State terrorism

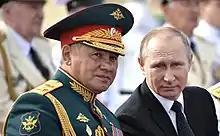
Russian President Vladimir Putin and his long-time confidant Defence Minister Sergei Shoigu

In November 2023, Turkish President Recep Tayyip Erdoğan accused Israel of being "a terrorist state" committing war crimes and violating international law in the Gaza Strip. He said Israeli settlers in the occupied Palestinian territories should be recognized as "terrorists".